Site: brandenburg
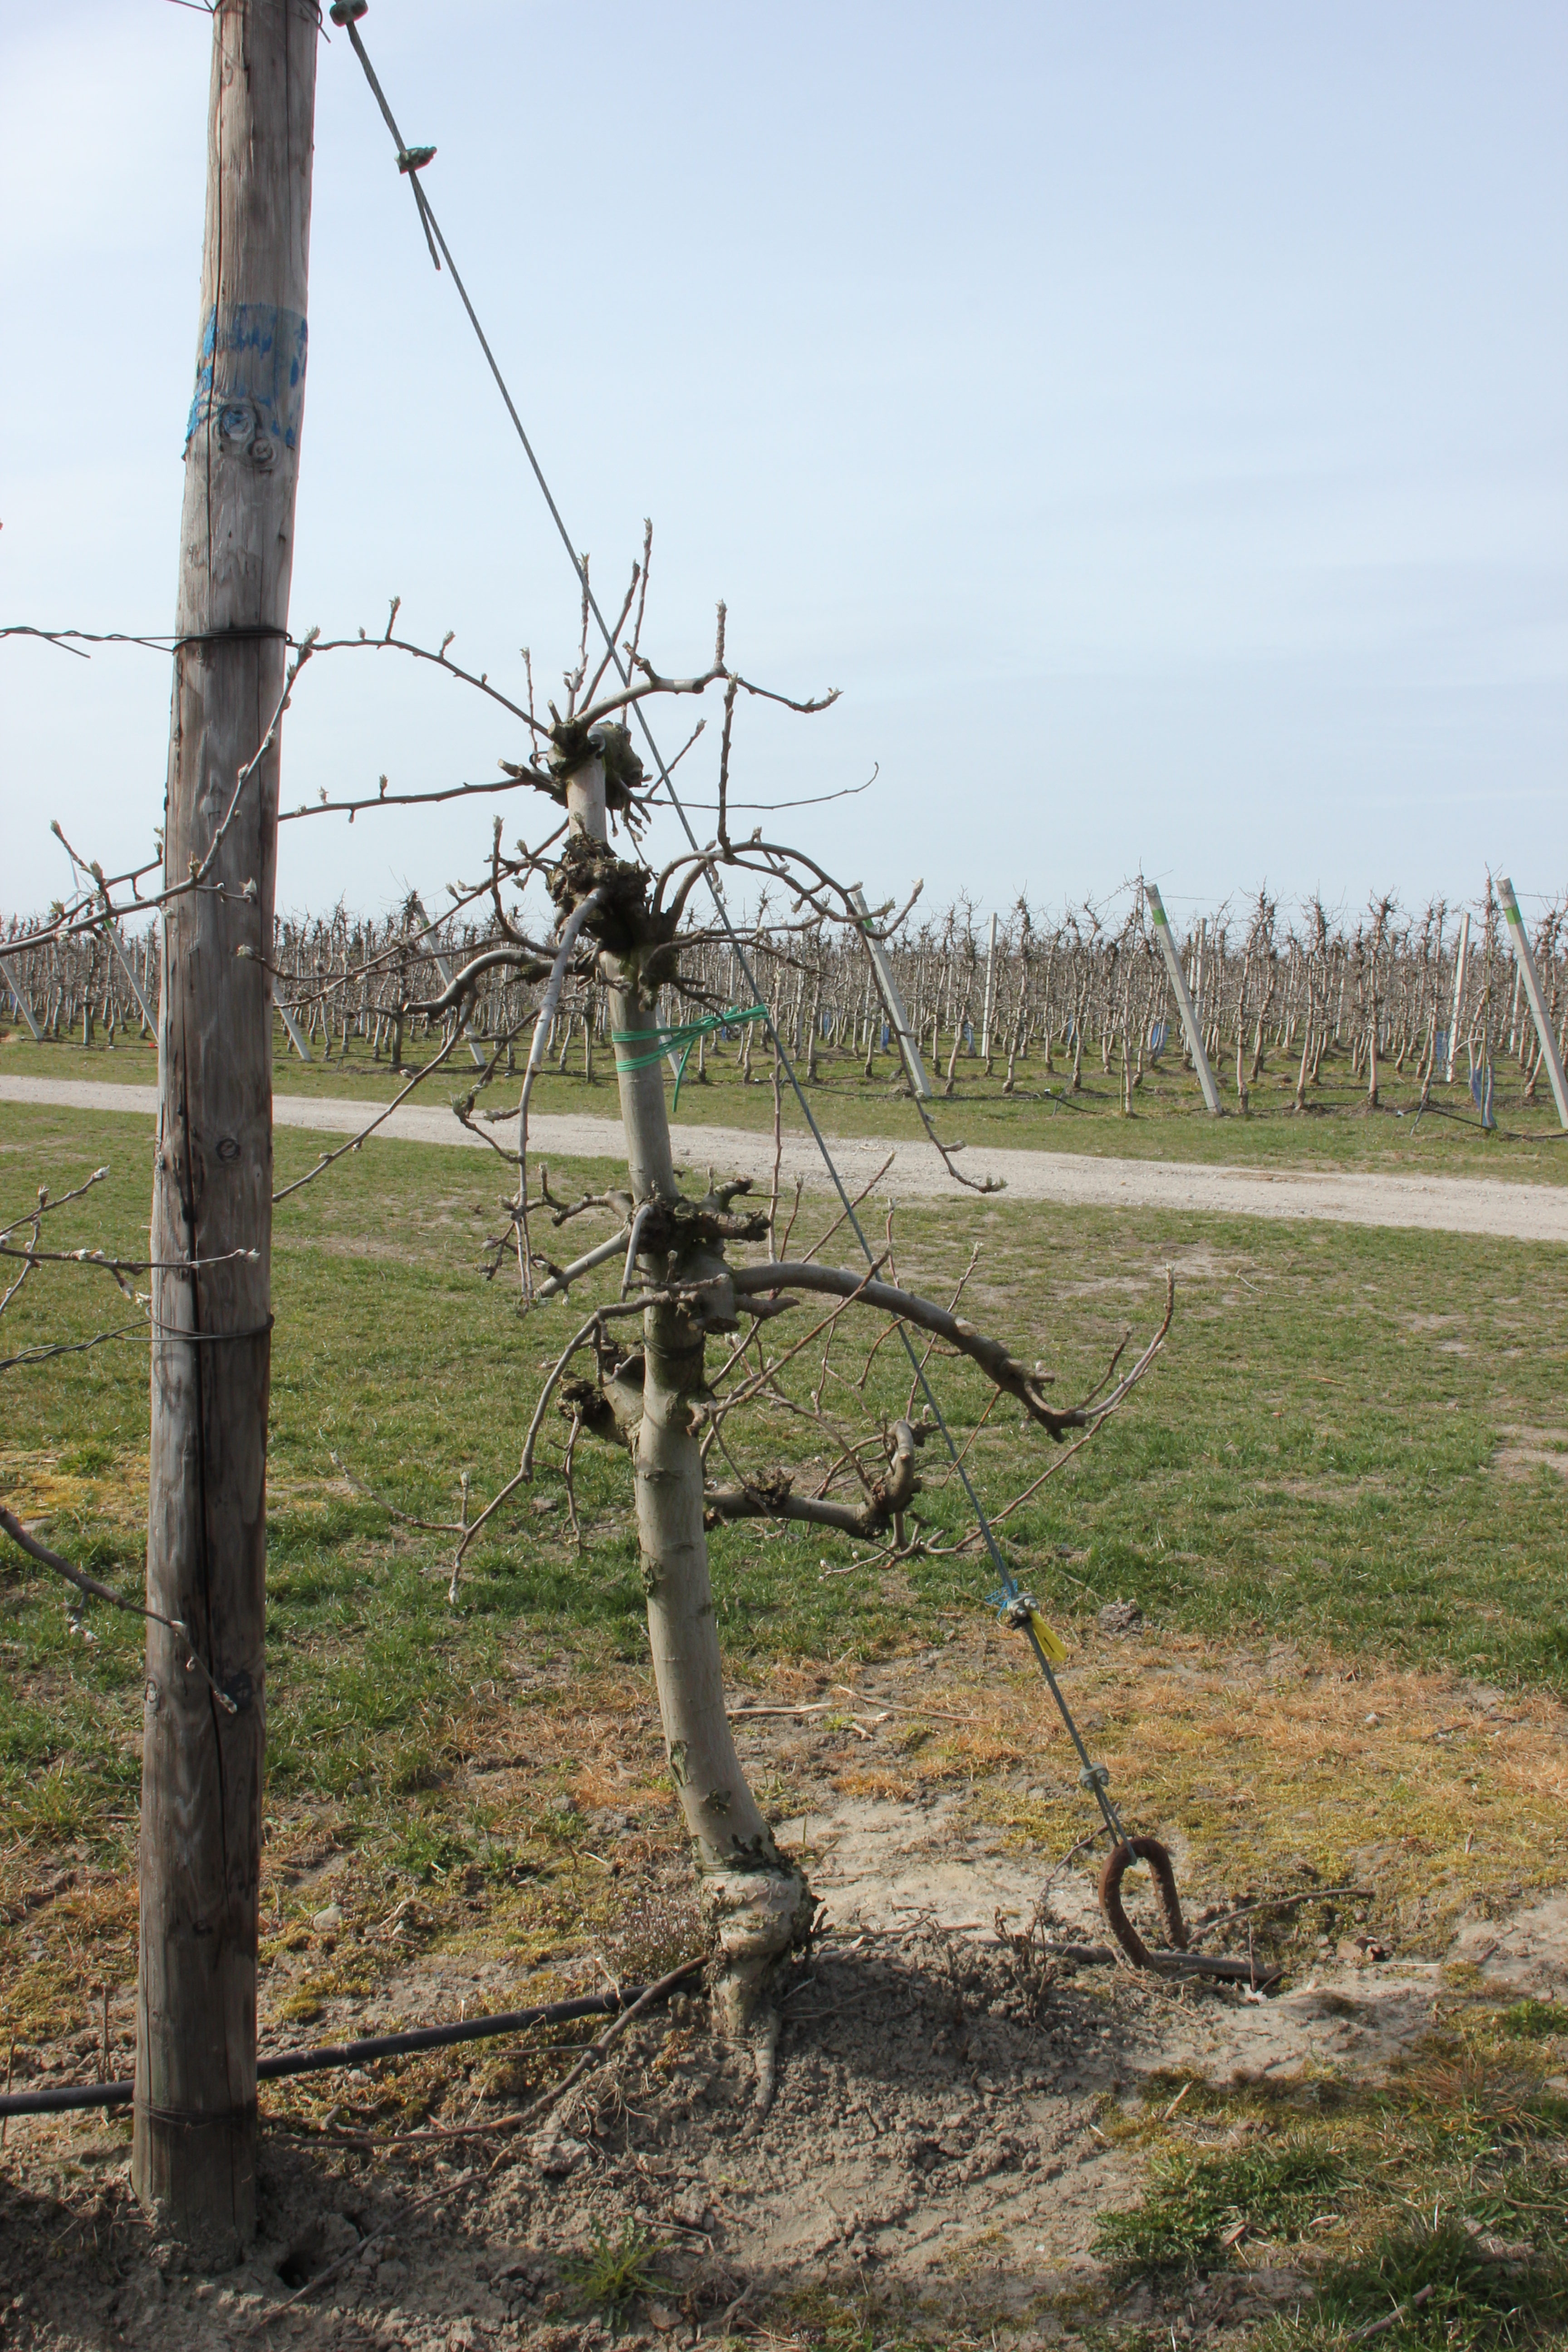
Growth stage (BBCH 54): Inflorescence emergence